Bayreuth

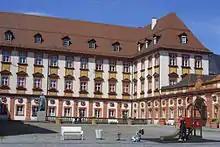
The Old Castle

A turning point in the town's history came in 1603 when Margrave Christian, the son of the elector, John George of Brandenburg, moved the aristocratic residence from the castle of Plassenburg above Kulmbach to Bayreuth. The first Hohenzollern palace was built in 1440–1457 under Margrave John the Alchemist. It was the forerunner of today's Old Palace ("Altes Schloss") and was expanded and renovated many times. The development of the new capital stagnated due to the Thirty Years' War, but afterwards many baroque buildings were added to the town. After Christian's death in 1655 his grandson, Christian Ernest, followed him, ruling from 1661 until 1712. He was an educated and well-travelled man, whose tutor had been the statesman Joachim Friedrich von Blumenthal. He founded the Christian-Ernestinum Grammar School and, in 1683, participated in the liberation of Vienna which had been besieged by the Turks. To commemorate this feat, he had the Margrave Fountain built as a monument on which he is depicted as the victor of the Turks; it now stands outside the New Palace ("Neues Schloss"). During this time, the outer ring of the town wall and the castle chapel ("Schlosskirche") were built.